Canterbury Heritage Museum

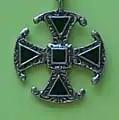
Modern replica brooch in the style of the Canterbury Cross

Exhibits in galleries and displays dated from pre-Roman to the present, and were arranged as a time walk from the earliest to latest, with a prehistoric and Anglo-Saxon display, medieval discovery gallery, Marlowe whodunit display, wartime Blitz experience, Joseph Conrad gallery, Bagpuss and Clangers display, Rupert Bear Museum, and an exhibitions gallery. There were interactive displays involving a microscope, a treasure chest and World War II plane-spotting. There was also a wing housing The 1900 House Victorian collection.